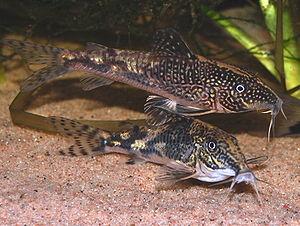
Scleromystax est un genre de poissons-chats d'eau douce.